Ovid (crater)

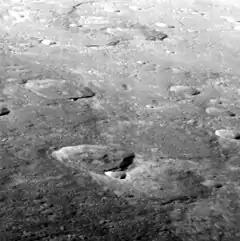
Oblique view of Ovid crater

Ovid is a crater on Mercury. Its name was adopted by the International Astronomical Union (IAU) in 1976. Ovid is named for the Roman poet Ovid, who lived from 43 BCE to 17 CE.